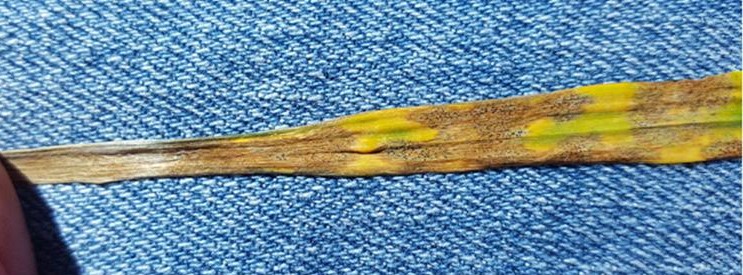
Plant: Wheat
Disease: wheat septoria blotch